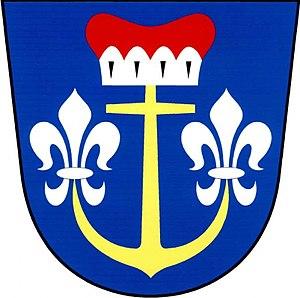
Vraclav est une commune du district d'Ústí nad Orlicí, dans la région de Pardubice, en République tchèque. Sa population s'élevait à 761 habitants en 2017.